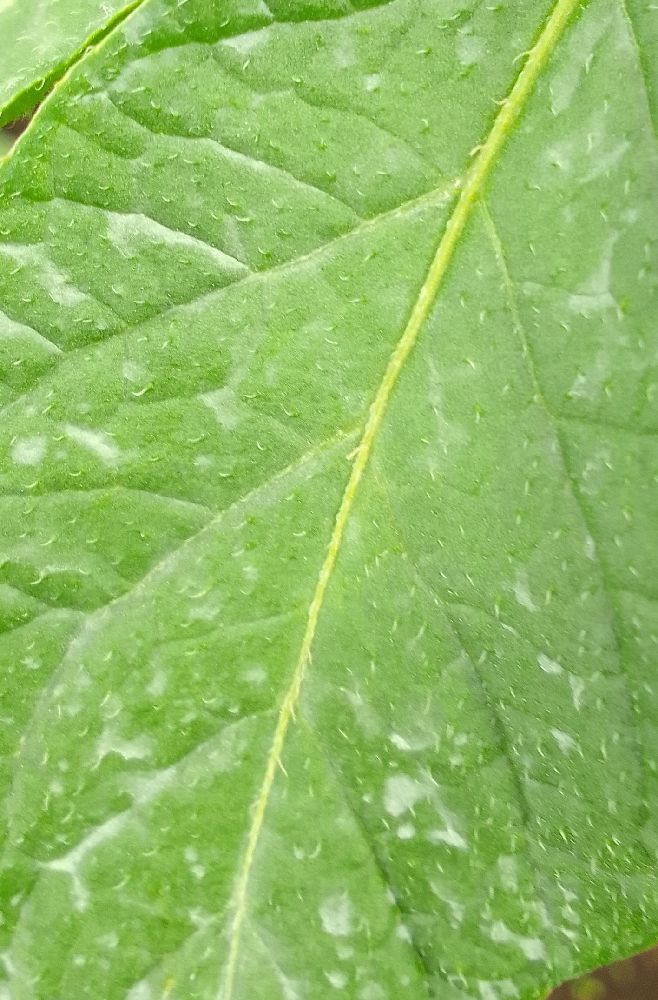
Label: Healthy